Clayfield Copse

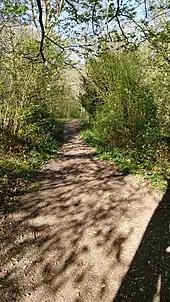
Clayfield Copse in April 2017

Clayfield Copse used to be part of the country house estate of Caversham Park. In 1991, the site was designated a local nature reserve, making it Reading's first such reserve.